Jabberwocky (TV series)

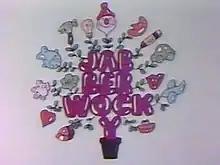
"Jabberwocky" main title

Jabberwocky is an American daily children's television program designed for 5–10 year-olds that went into national syndication. The original series ran Monday through Friday for over two seasons, from 1972 to 1974, on WCVB-TV in Boston. Starting in 1974, the nationally syndicated version ran weekly and was rerun in the early hours of Saturday mornings by many television stations up until the 1990s.